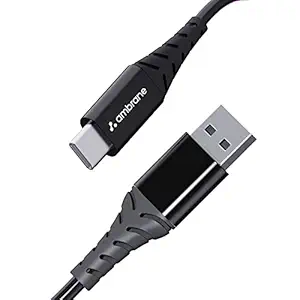
Ambrane 60W / 3A Fast Charging Output Cable with Type-C to USB for Mobile
Category: Computers&Accessories
Price: 179 (list price: 399)
Rating: 4.0 (1,423 ratings)
About this product: Fast Charging Cable - The cable can support upto a charging speed of 3A making it the optimal cable for Quick Charge / Rapid Charge and Turbo Charge devices.|Reversible Connector – It has reversible type c connector that can be plugged in any direction, upside or downside.|Durable Cable- Using only premium quality materials and a tough, durable PVC Coating, the Ambrane USB cable is built for connecting and disconnecting over and over again without signal loss.|High Speed Data Transfer- 480 Mbps data transfer speed allows you to sync the data to the computer or other USB devices within few seconds.|Genuine USB Connectors- We use only certified and high-quality connectors ensuring not only the safety of the connected device but also reliable charging and high-speed data transmission.